Jordan De Goey

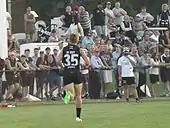
As Collingwood's first pick of the draft, De Goey played his first season with the guernsey number 35

De Goey was drafted by Collingwood with the 5th overall selection of the 2014 national draft. As Collingwood's first pick, he was assigned the number 35 guernsey for his first season. He made his debut in the opening round of the 2015 season against Brisbane Lions at The Gabba, being the 20th player to make their senior debut under the coaching of Nathan Buckley. He received a Rising Star nomination in round 20 after collecting 18 disposals, 12 tackles and kicking a goal in a 21-point defeat against Sydney at the Sydney Cricket Ground. De Goey had a break out 2018 season, raising comparisons with Dustin Martin. He started the season after returning from a club-imposed suspension, and he returned via the Victorian Football League (VFL), collecting 24 disposals and kicking 4 goals against the Northern Blues. During the season, De Goey re-signed with Collingwood for another two years, turning down multi-year, multi-million contract offers from North Melbourne and St Kilda. In the preliminary final against Richmond, he kicked four goals, including the first one, and was named among the best players. He also kicked three goals and was named among the best players in Collingwood's loss to West Coast in the Grand Final. After the season he was selected by the AFL Players Association for the 22 Under 22 team and won the Gordon Coventry Award as Collingwood's leading goalkicker after kicking 48 goals during the season. In 2023, De Goey was named in the initial All-Australian squad of 44 for the second time. De Goey had 34 disposals and 13 clearances in the 2023 preliminary final victory against the Greater Western Sydney Giants.